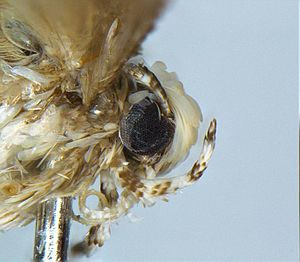
Neopalpa donaldtrumpi
N. donaldtrumpi, hankøn